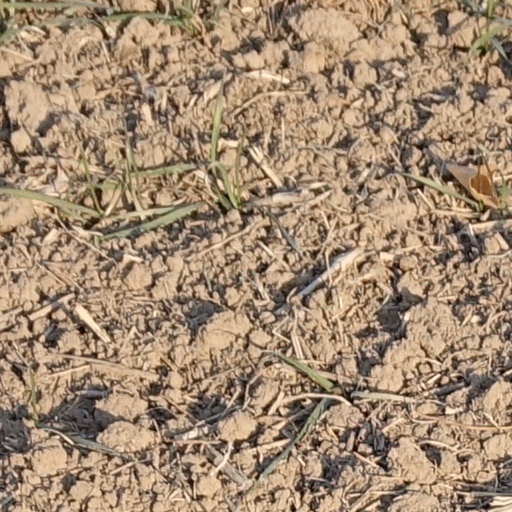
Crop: wheat